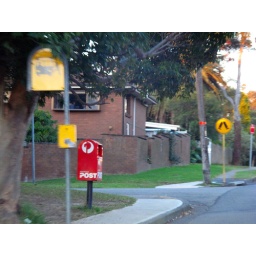
Traffic signs on suburban street in Sydney (Sun 20-6-2010).